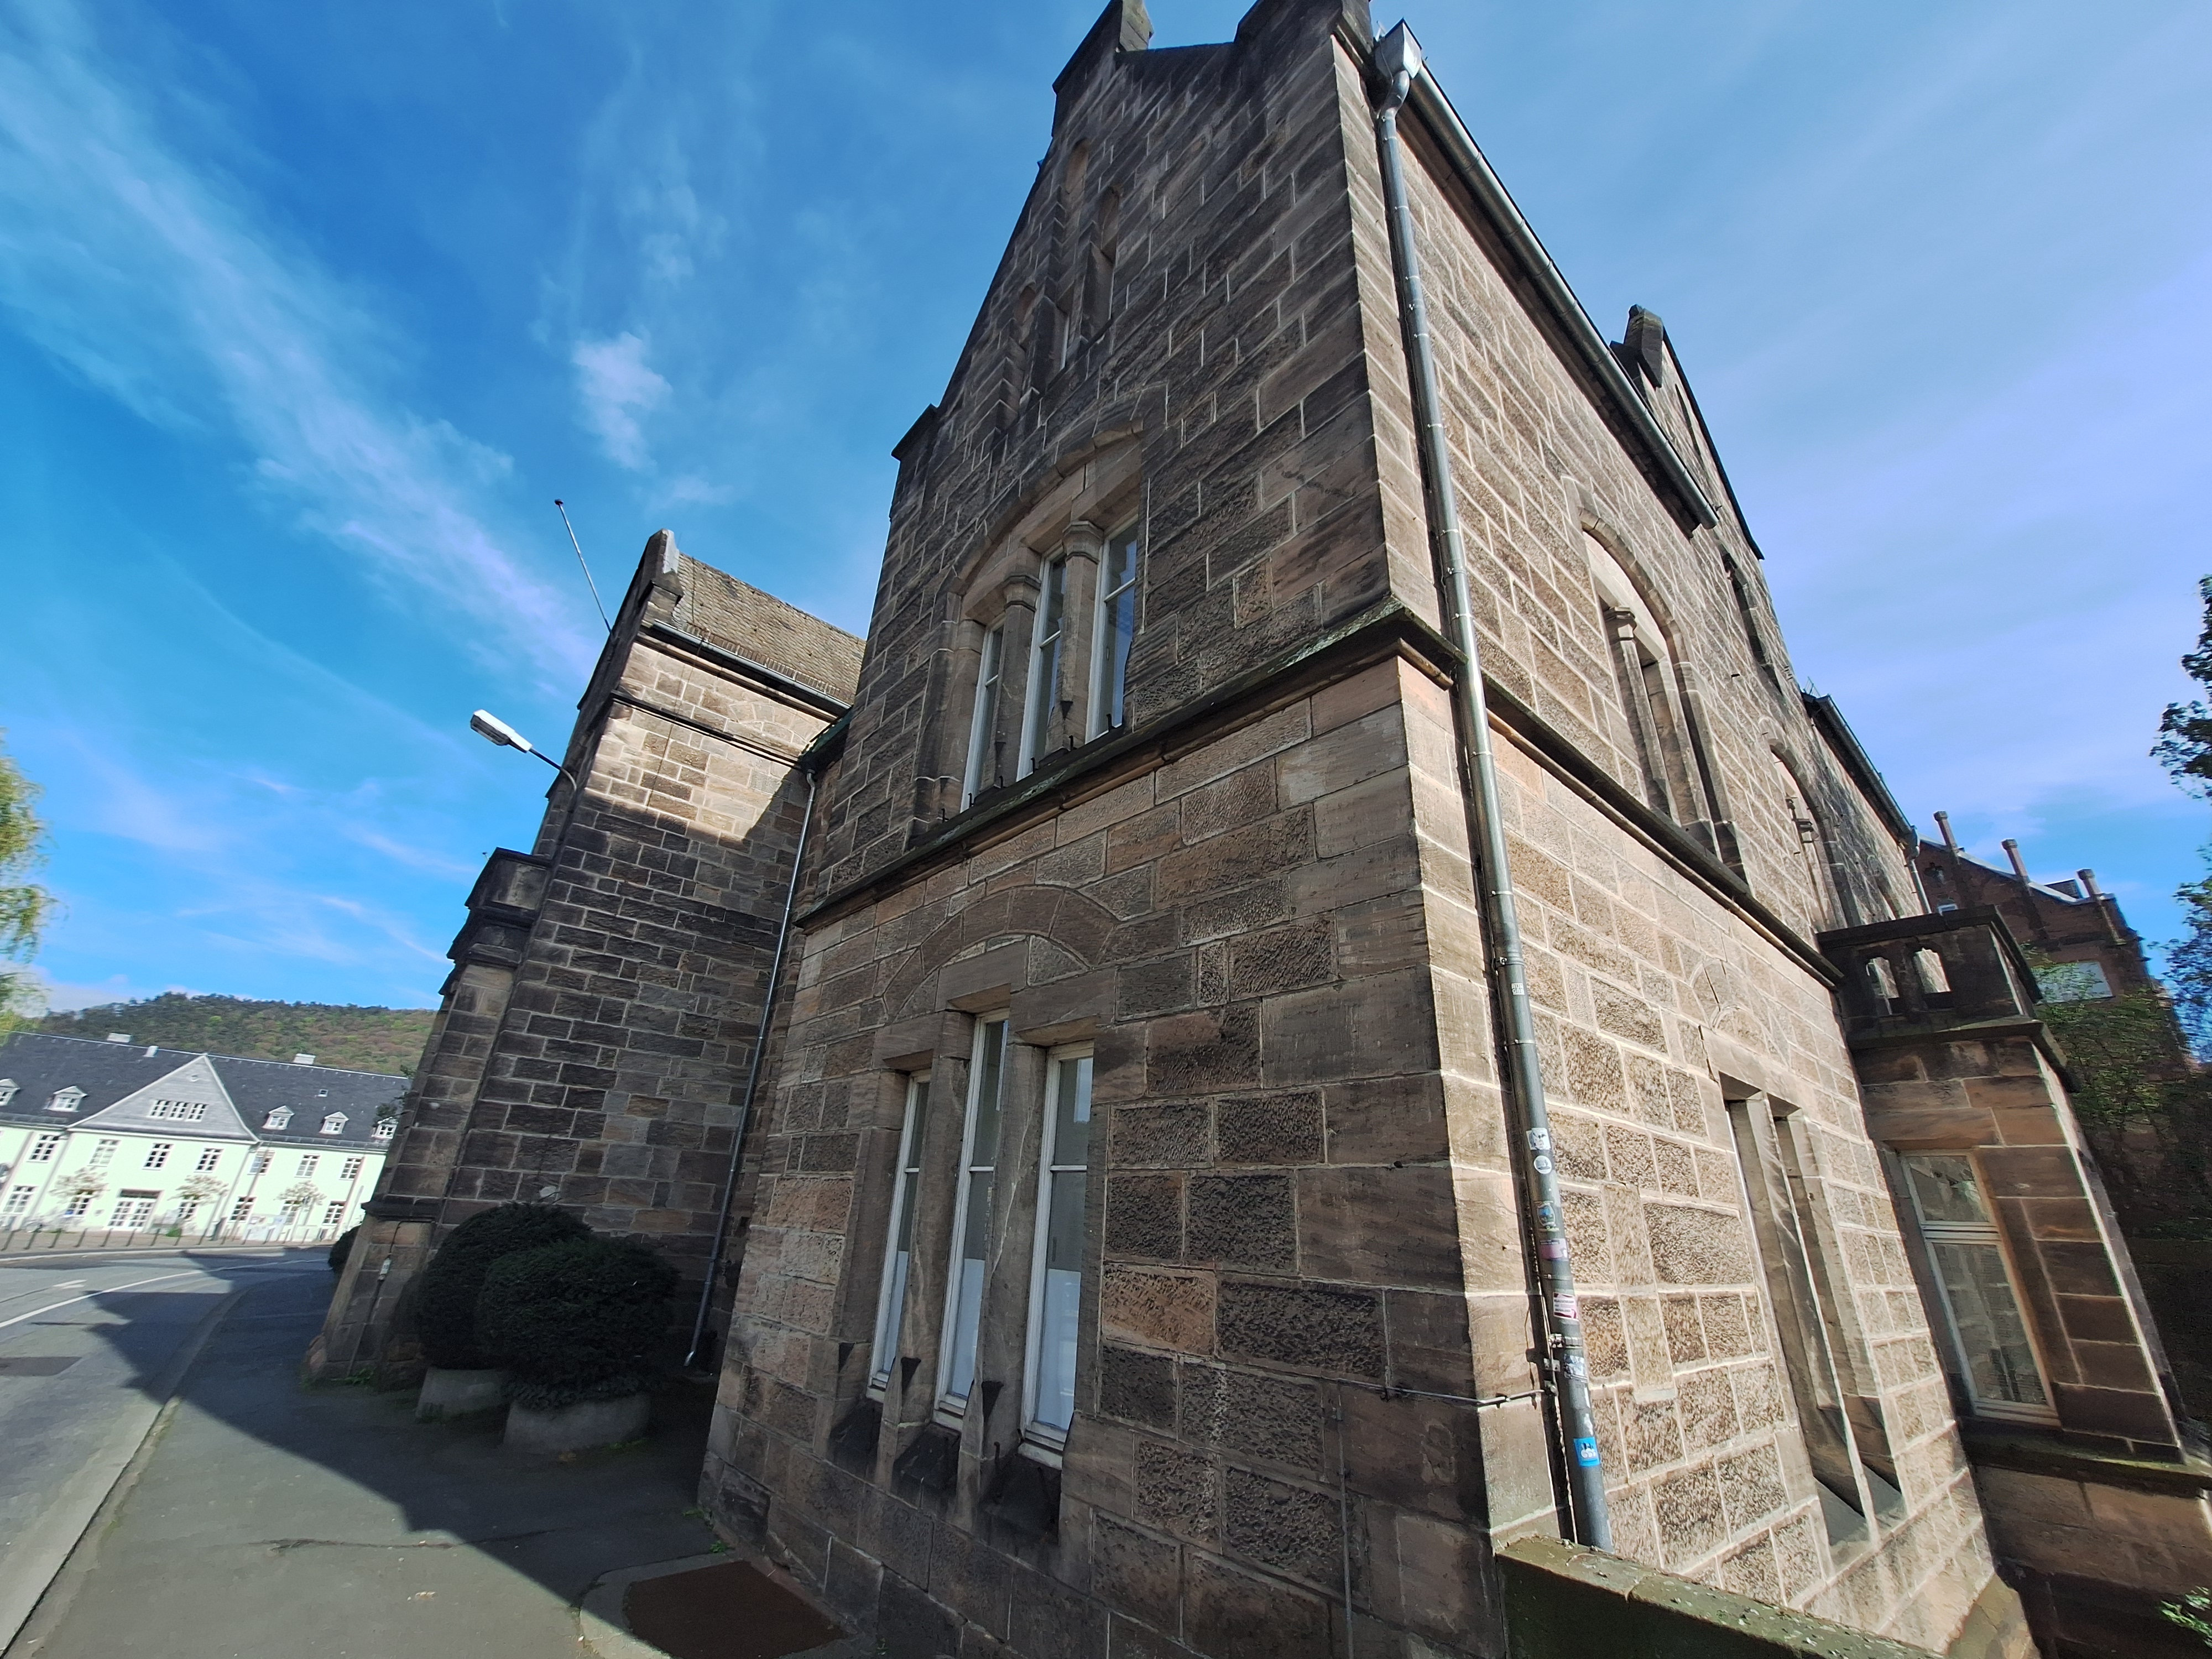
Building: Deutschhausstraße 1